Ann Lesley Smith

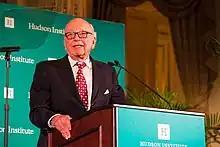
Rupert Murdoch in 2015

Smith became engaged to Australian-American business magnate and billionaire Rupert Murdoch on March 17, 2023, in New York City. The couple met at his Moraga Estate, winery in Bel Air, California. Murdoch divorced Jerry Hall seven months prior. The couple had plans to marry in the summer of 2023. In March 2023, author Rhonda Garelick reported on the age difference (26 years) and the imbalance of power between the billionaire and Smith and questioned if the engagement was strategically timed to deflect attention from Murdoch's court case with Dominion Voting Systems. On April 4, 2023, "Vanity Fair" reported that Murdoch had called off the engagement. The split was said to be caused by Murdoch's discomfort with Smith's admiration for Fox News host Tucker Carlson, reportedly referring to him as "a messenger from God"; the split came three weeks before Carlson was fired from Fox News.